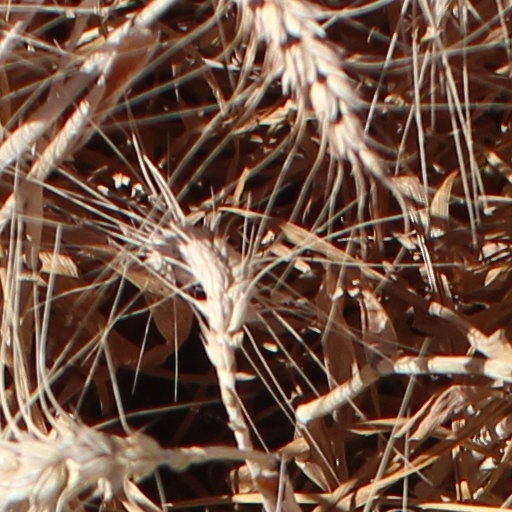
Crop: wheat